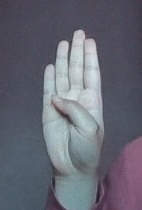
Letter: kaaf